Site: brandenburg
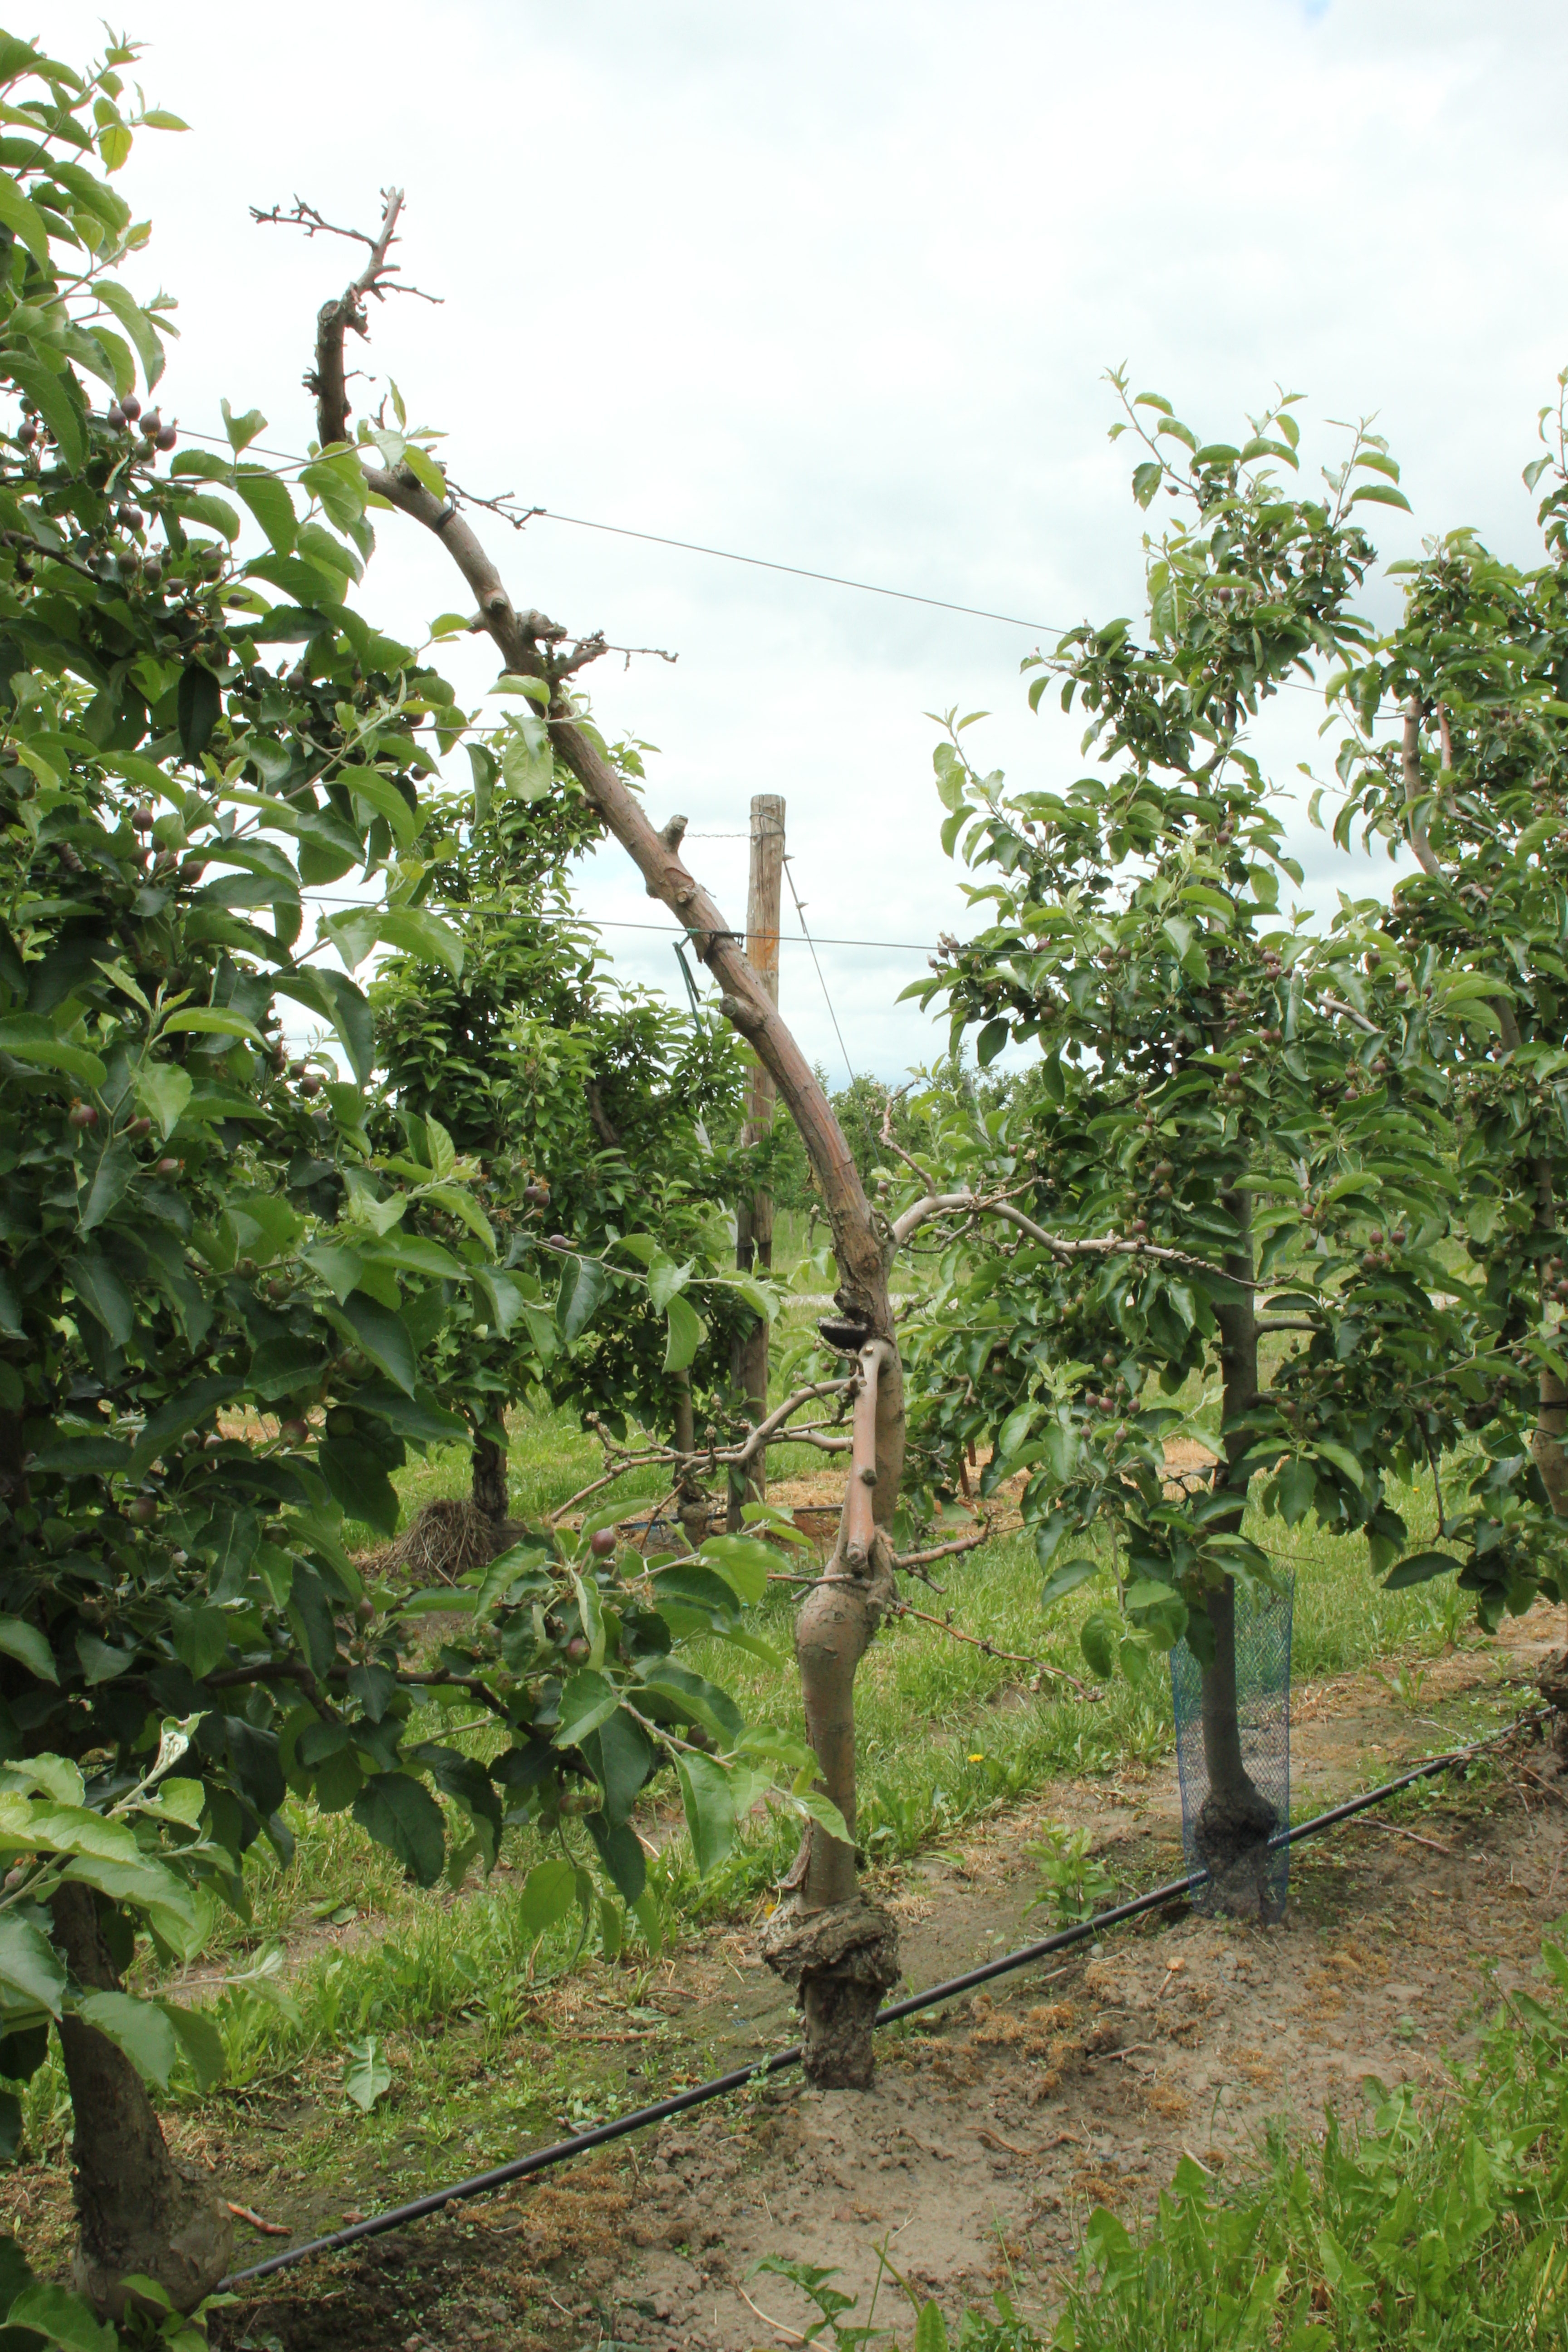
Growth stage (BBCH 72): Development of fruit